Terry House (Poteau, Oklahoma)

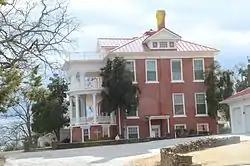

Terry House, on Terry Hill in Poteau in Le Flore County, Oklahoma, also known as Woodson House, was built in 1913. It was listed on the National Register of Historic Places in 1980.